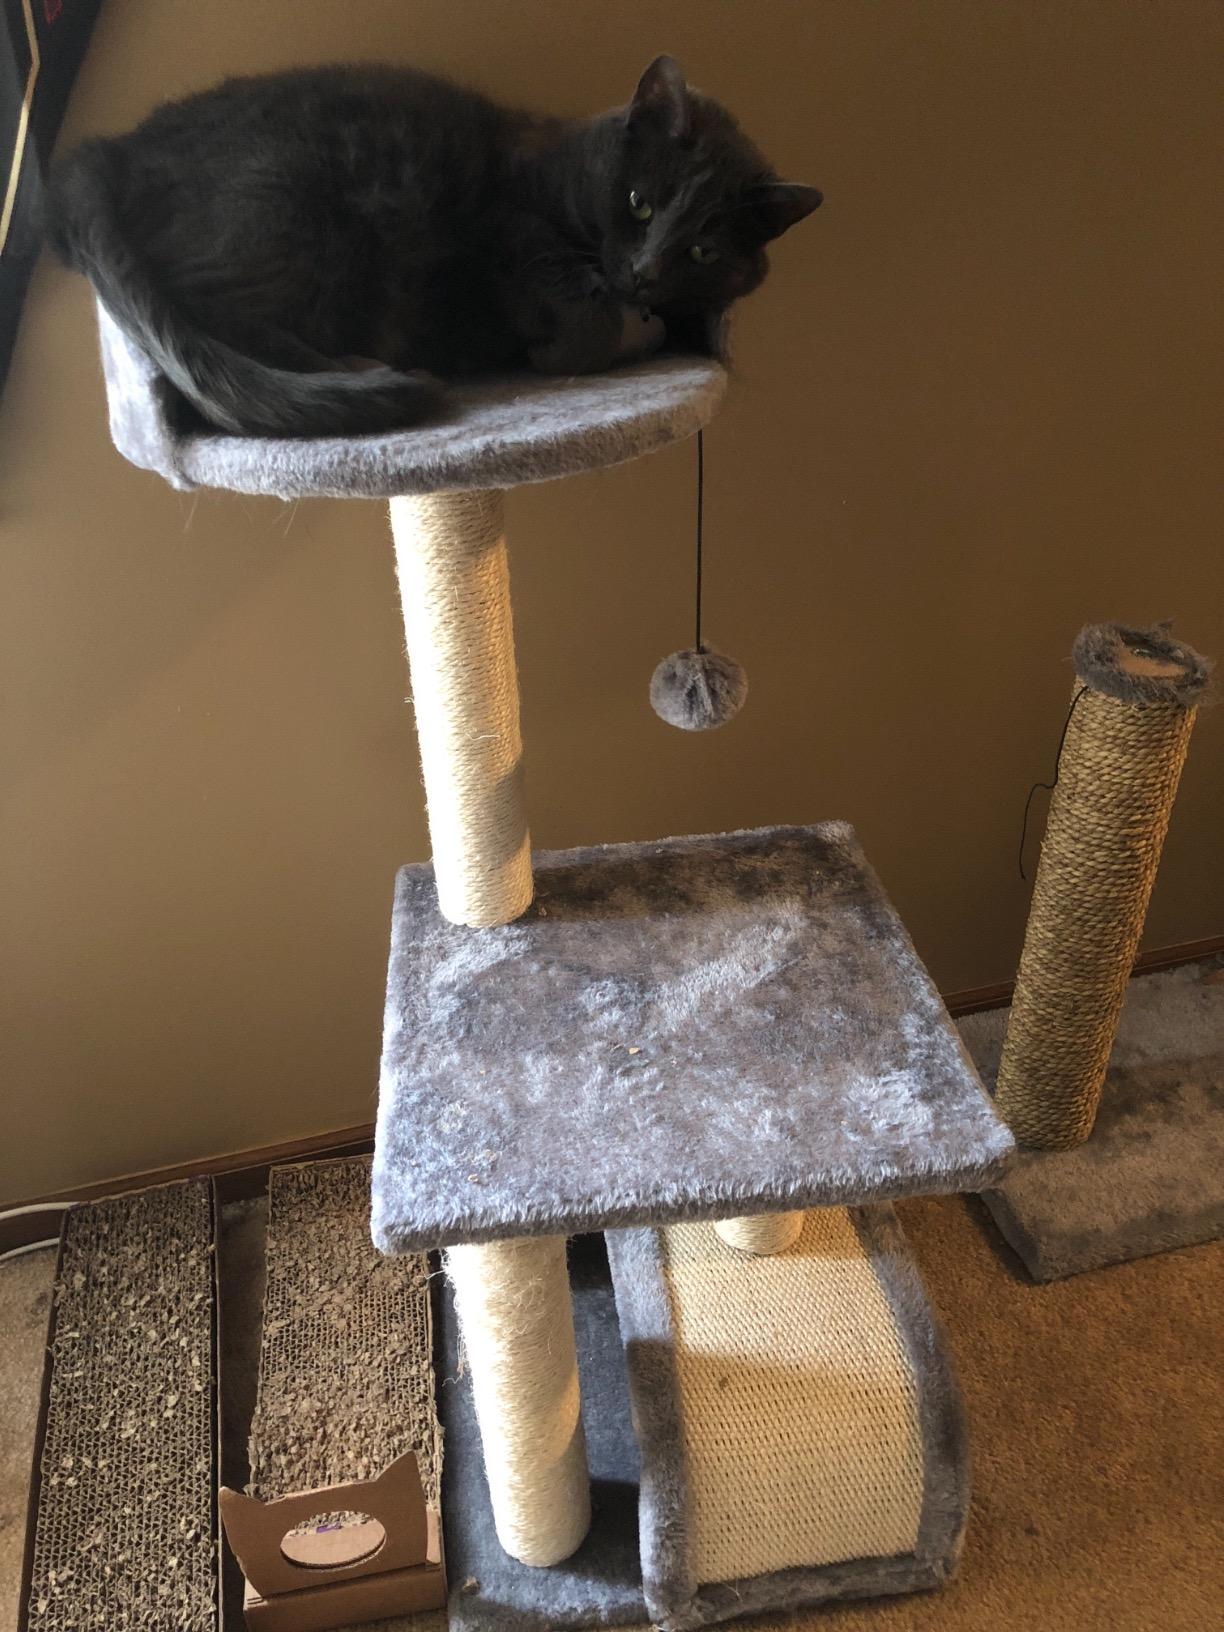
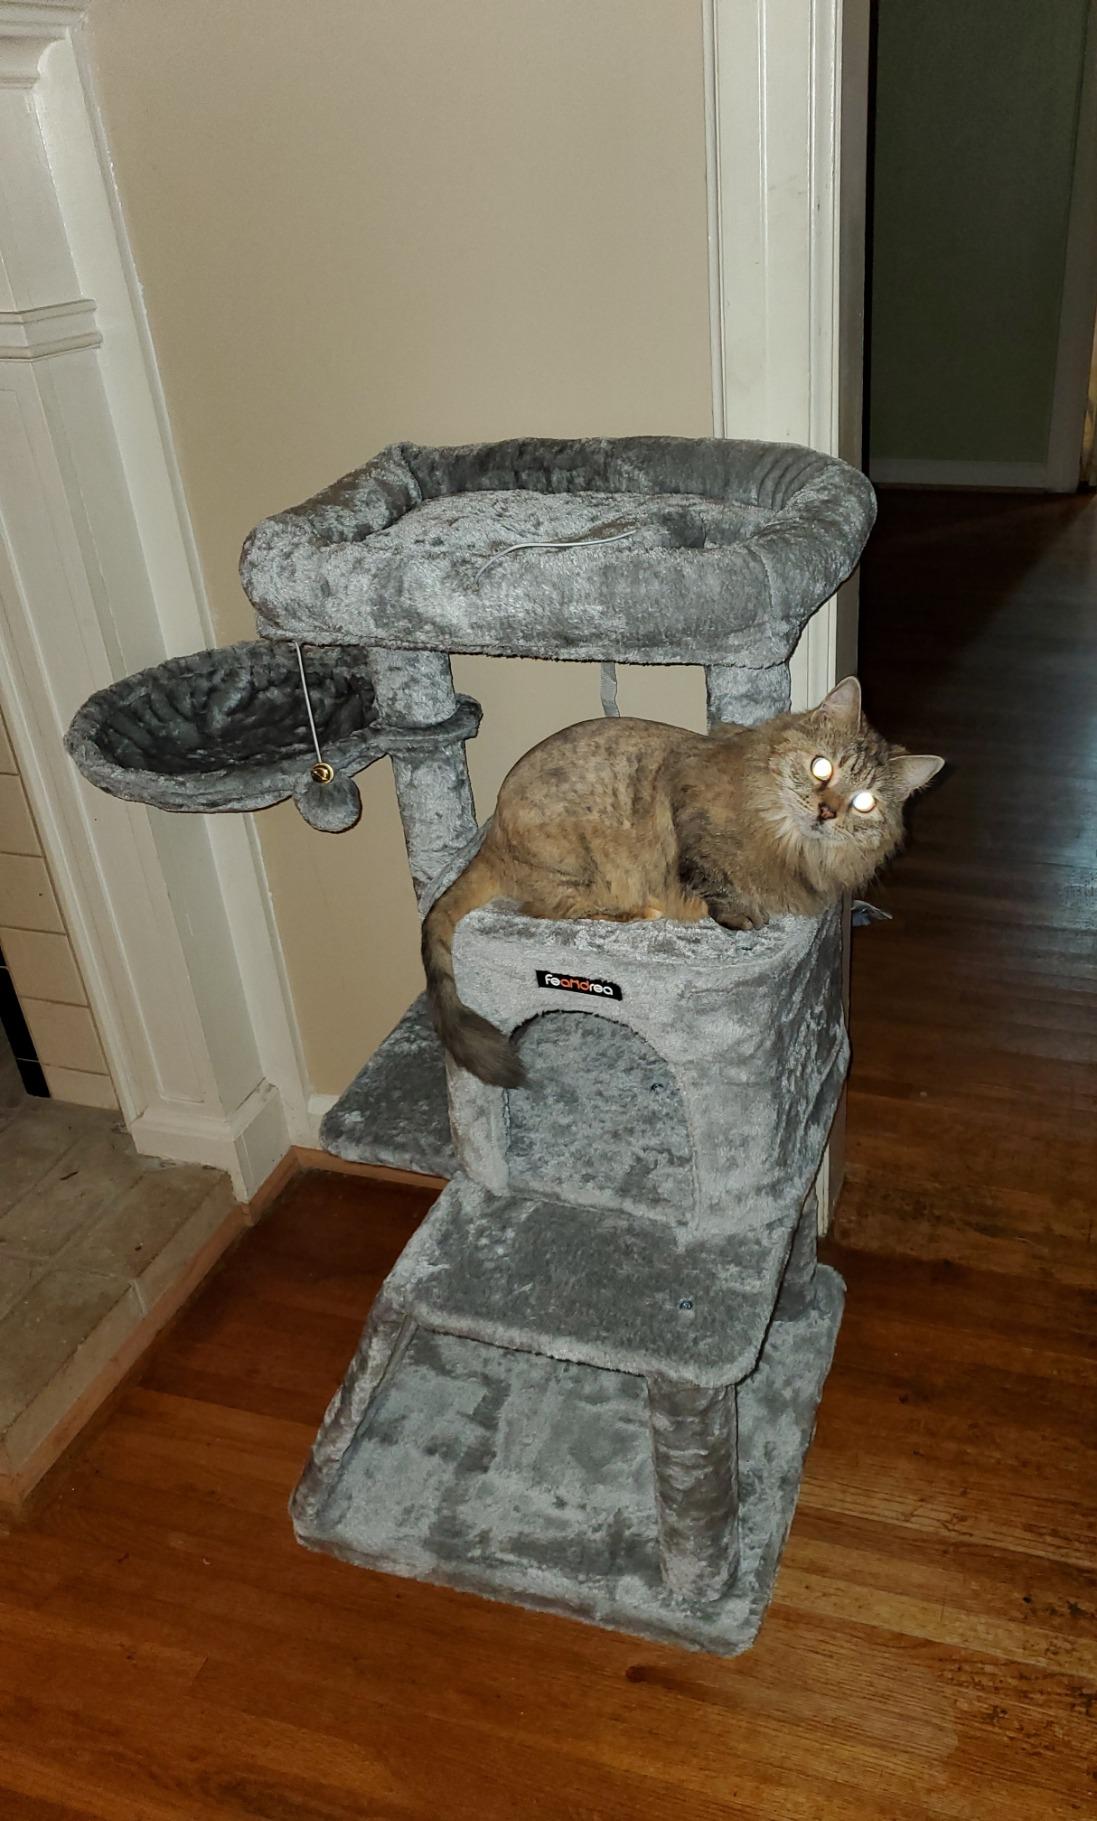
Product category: items_cat tree
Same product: no